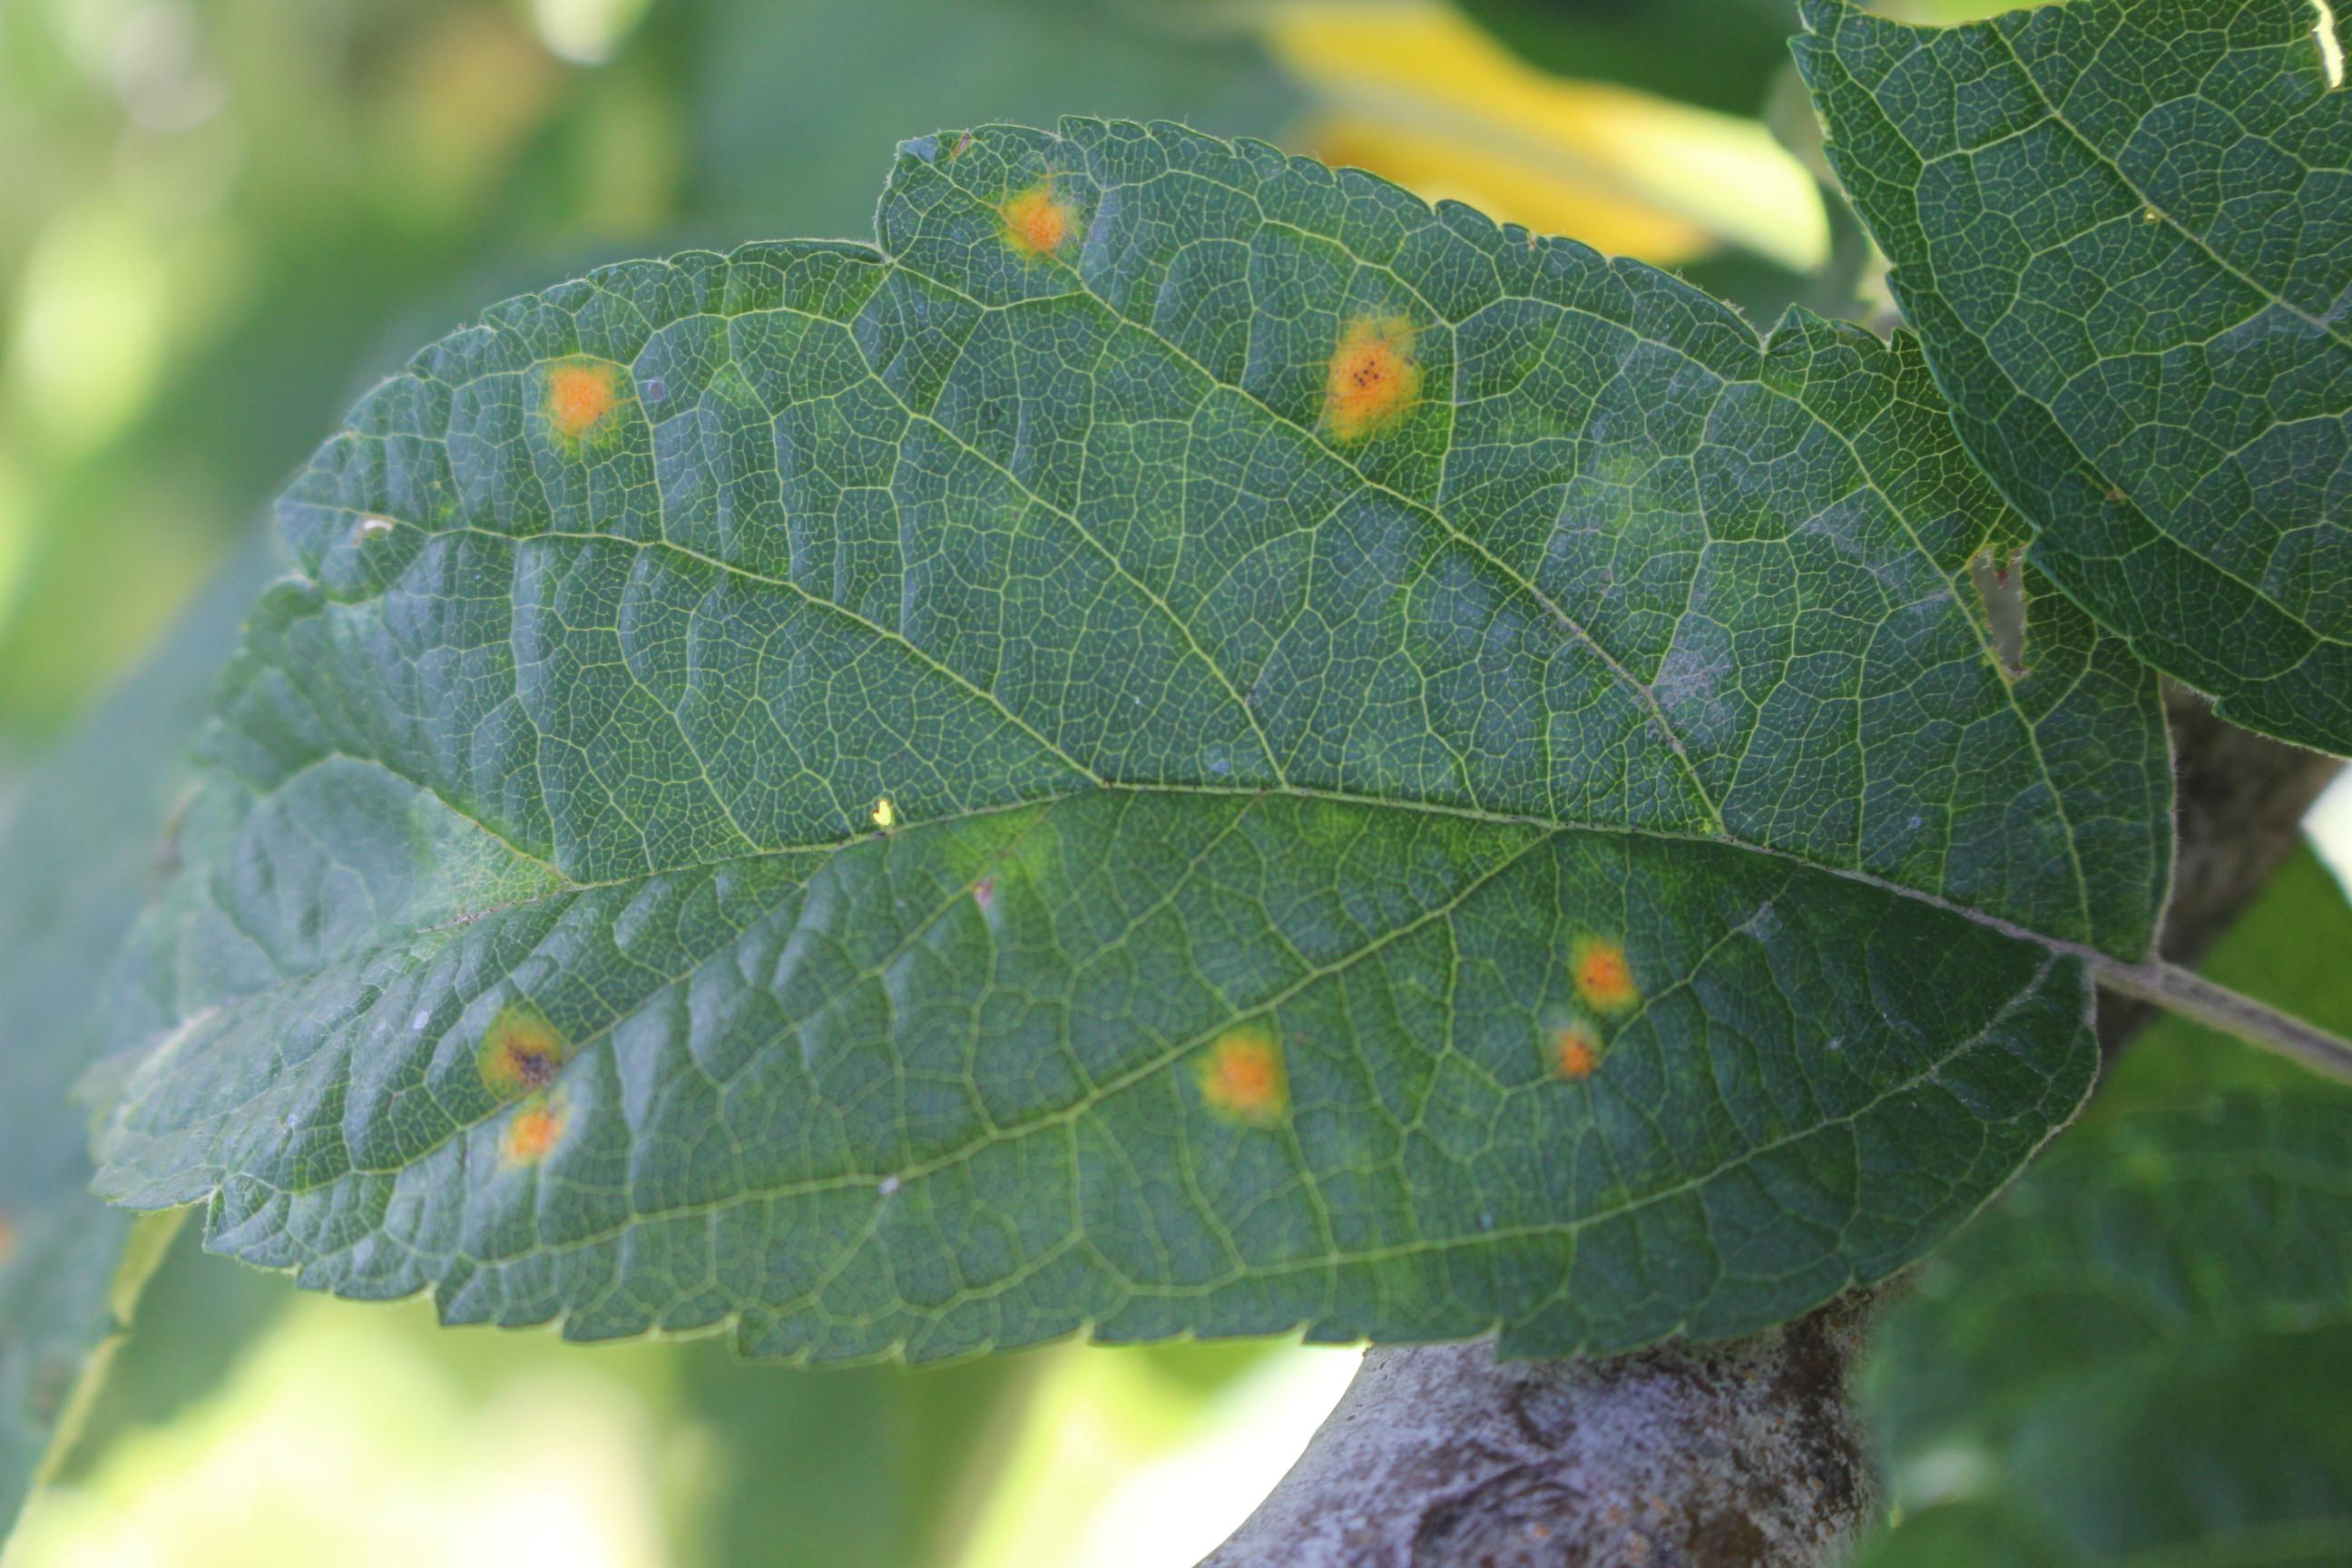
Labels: rust